Nichiren

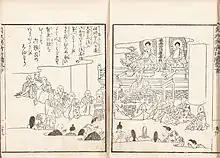
Nichiren in his later years and his disciples. From the book JIGAGE E SHŌ ZOKUHEN (1818, Kyoto).

Nichiren stressed the idea that the Buddha's Pure Land is immanent in this present world ("shaba soku jakkōdo") and that all beings have the innate potential to attain Buddhahood in this very body ("sokushin jōbutsu"), though this can only be achieved by relying on the "Lotus Sutra". Nichiren was influenced by earlier ideas taught by Kūkai and Saichō, who had taught the possibility of becoming a Buddha in this life and the belief all beings are "originally enlightened" ("hongaku").